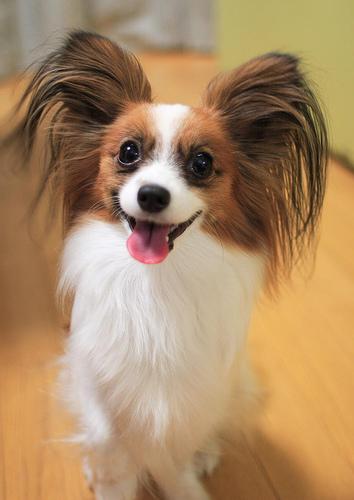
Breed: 806-n000129-papillon